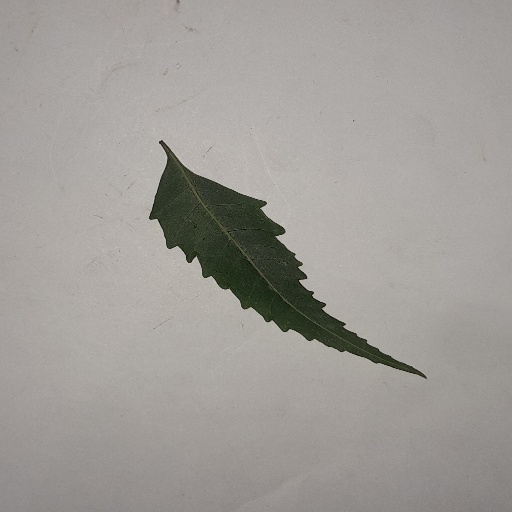
Species: Neem
Leaf condition: Healthy Leaf